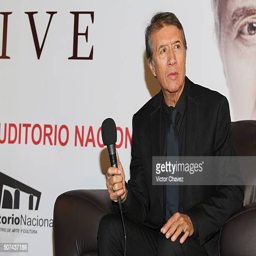
latin pop artist attends a press conference to promote his new album